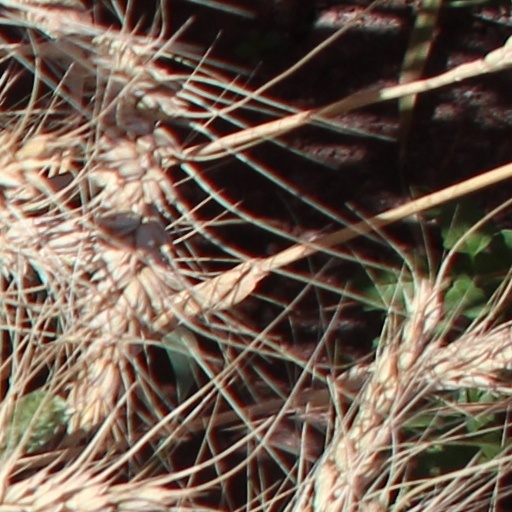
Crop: wheat